Mark Crislip

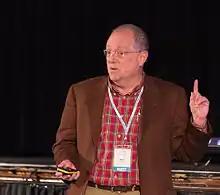
Mark Crislip at the 2014

Crislip is listed as editor (emeritus) for the "Science-Based Medicine" blog where he regularly wrote posts on investigating the claims of alternative medicine until 2017.